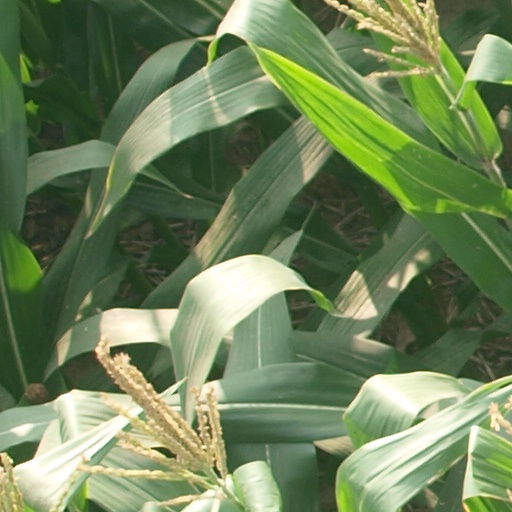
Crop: maize; corn